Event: Nepal Earthquake
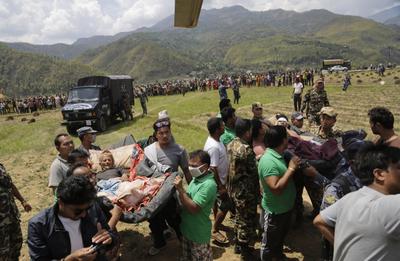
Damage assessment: damage